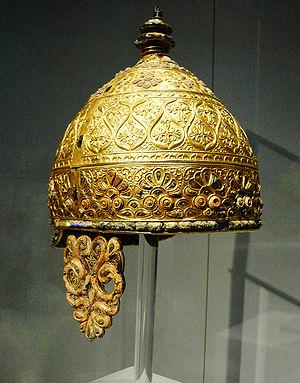
Le casque d'Agris est un casque gaulois en fer, bronze, or, argent, et corail, découvert au cours d'une fouille légale en mai 1981 dans la grotte des Perrats, à Agris, en Charente, près de La Rochefoucauld, sur le territoire d'un peuple celte dont le nom reste inconnu. Sa fabrication est datée du second quart du IVᵉ siècle av. J.-C.. Légèrement restauré, il est exposé au Musée d'Angoulême. Le casque d'Agris est, du fait des techniques mises en oeuvre, des matériaux et procédés de décoration et de mise en forme de ceux-ci, l'illustration des solides relations à longue distance et des courants d'échanges efficaces traversant l'Europe, le monde balkanique, le monde étrusque et grec, échanges qui constituèrent les moteurs de mutations affectant l'extrême occident de l'Europe pendant l'âge du Fer.
Le casque celtique est un constituant du costume de guerre des Celtes. Les trouvailles et recherches archéologiques ont révélé quelques dizaines de casques de combat ou d'apparat.
La Charente est un département français créé en 1790 sur des critères géographiques, mais aussi historiques car la partie centrale correspond à l'ancien diocèse puis comté de l'Angoumois. Ce territoire, au cours de la période historique avant la Révolution, n'a jamais connu d'unité, ni politique, ni religieuse, ni judiciaire. Son histoire a souvent été associée à celle de l'Aquitaine, mais le comté d'Angoumois, berceau royal, a souvent eu une histoire singulière et a joué un rôle non négligeable dans l'histoire de France.
Les Celtes n'ayant laissé que très peu de traces écrites de leur civilisation, celle-ci nous est avant tout connue grâce à leur art, largement redécouvert durant la deuxième moitié du XXᵉ siècle. L'art celte privilégie les petits objets utilitaires comme des armes, des bijoux, des ustensiles domestiques ou religieux.
Le musée d'Angoulême est situé au cœur du centre historique d'Angoulême, à proximité immédiate de la cathédrale Saint-Pierre.